Chinese rock

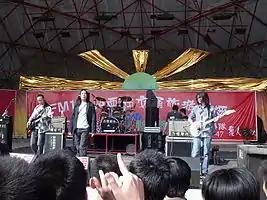
Tang Dynasty performing in 2004.

After the Tiananmen Square protests, rock became part of general urban youth Chinese culture. At the same time, the central authorities of the CCP immediately adopted a crackdown, banning the performance and dissemination of rock music. Its rise from the margins was celebrated on 17 and 18 February 1990, when Beijing's largest ever all-rock concert was held in the Capital Gymnasium, one of the city's largest halls. The concert featured six rock bands, among them are Cui Jian's ADO and Tang Dynasty. The criterion that the organizers set as qualification to participate was "originality".